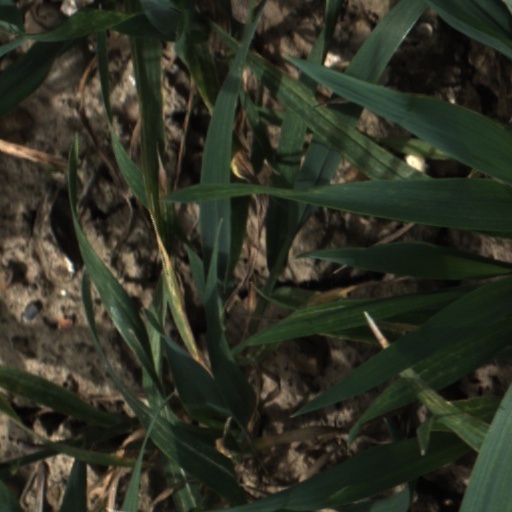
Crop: wheat